Four Freedoms

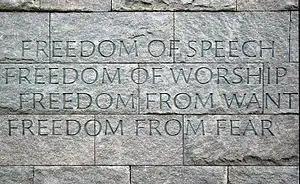
Engraving of the Four Freedoms at the Franklin Delano Roosevelt Memorial in Washington, D.C.

The Four Freedoms were goals articulated by U.S. President Franklin D. Roosevelt on Monday, January 6, 1941. In an address known as the (technically the 1941 State of the Union address), he proposed four fundamental freedoms that people "everywhere in the world" ought to enjoy: